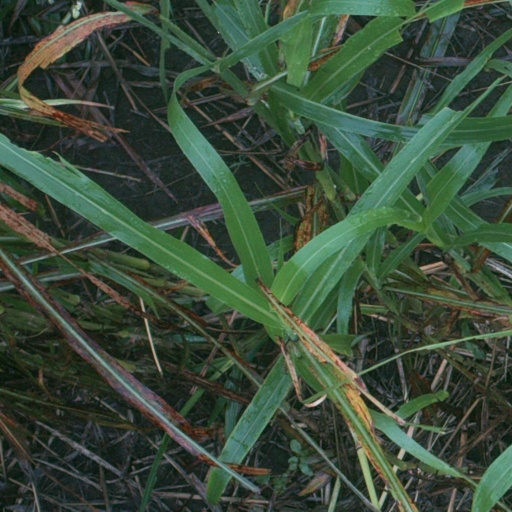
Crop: sorghum